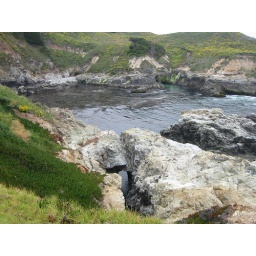
Note the natural bridge formed by the two rocks in the inlet. Introduced vegetation make their way down the cliffside.